Magnetic anomaly detector

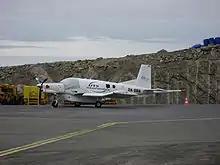
PAC P-750 XSTOL geosurvey aircraft with a MAD stinger in Upernavik, Greenland

The magnetic anomaly from a submarine is usually very small. One source estimates that it is only about 0.2 nT at a distance of 600 m. Another source estimates that a 100m long and 10 m wide submarine would produce a magnetic flux of 13.33 nT at 500m, 1.65 nT at 1km and 0.01 nT at 5km. To reduce interference from electrical equipment or metal in the fuselage of the aircraft, the MAD sensor is placed at the end of a boom or on a towed aerodynamic device. Even so, the submarine must be very near the aircraft's position and close to the sea surface for detection of the anomaly, because magnetic fields decrease as the inverse cube of distance, one source gives a detection slant range of 500m. The size of the submarine, its hull composition and orientation, as well as the water depth and complexity of the natural magnetic field, determine the detection range. MAD devices are usually mounted on aircraft. For example, one study showed that a horizontal detection range of 450–800m, when aircraft was 200m above a submarine, decreased to less than 150m when the aircraft was 400m above the submarine.